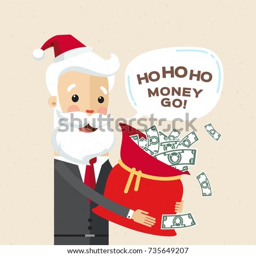
business man is film character , hold a bag with money in hand .